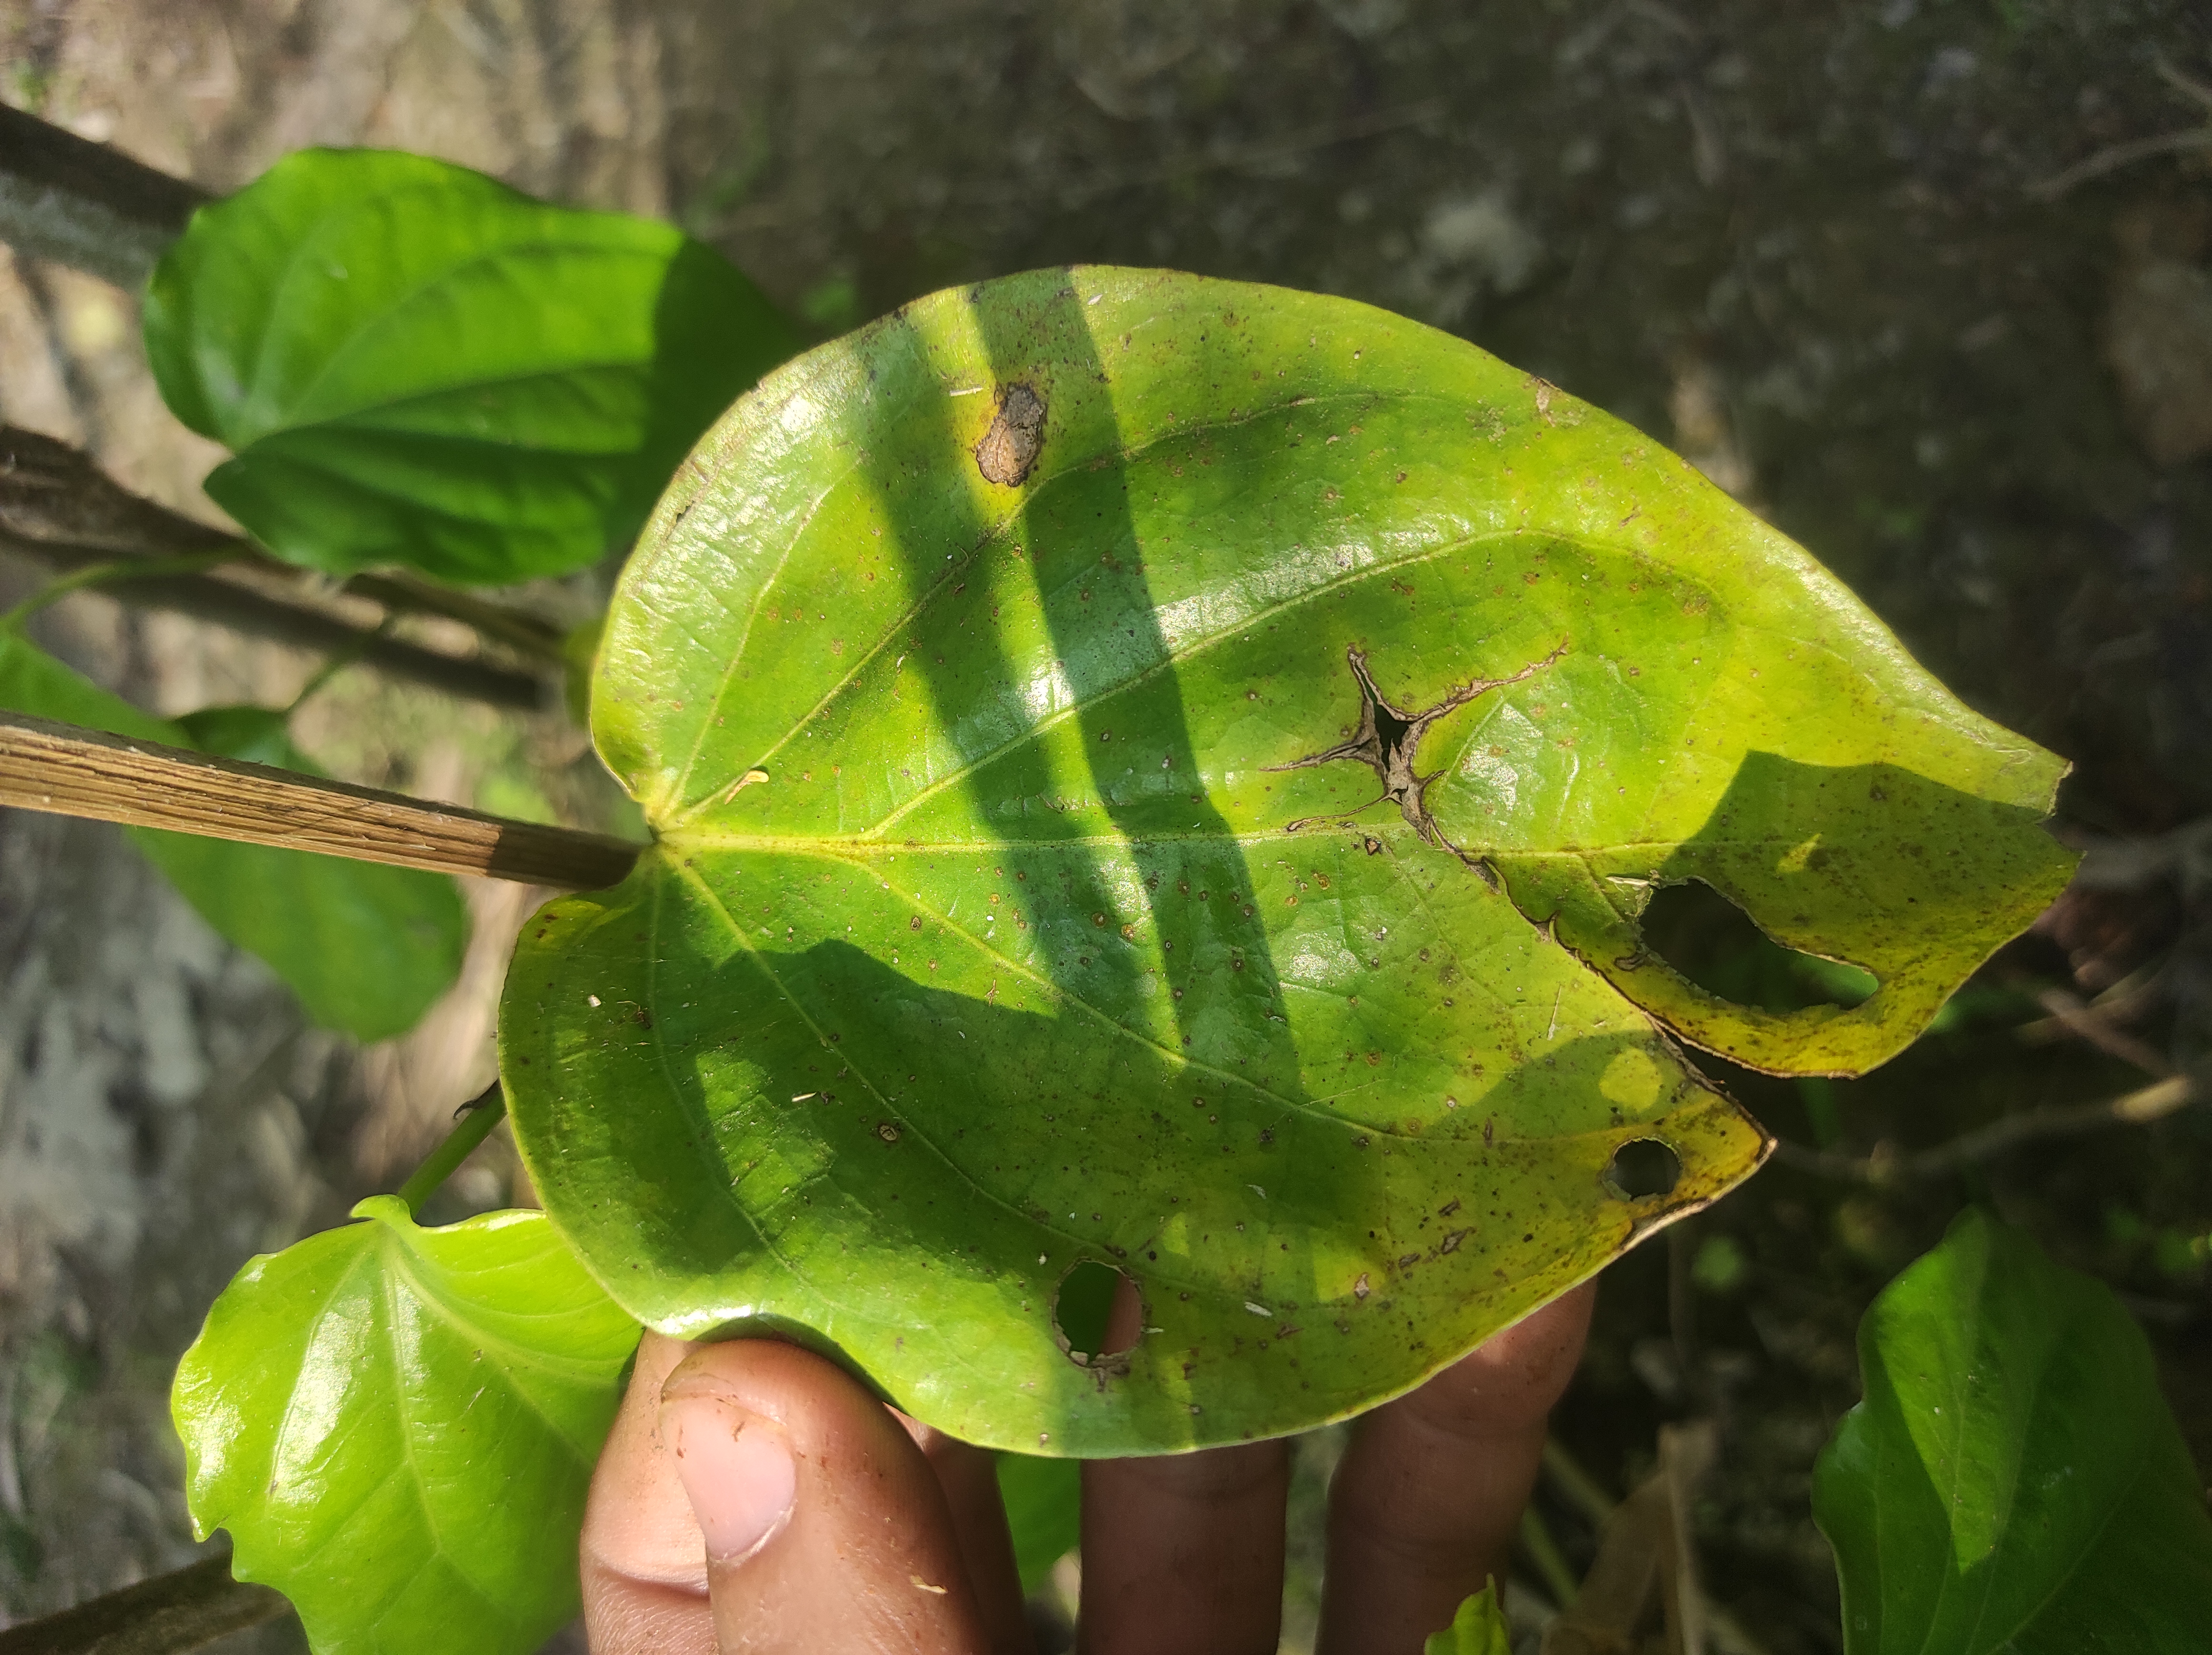
Label: Fungal_Brown_Spot_Disease